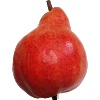
Label: red_pear